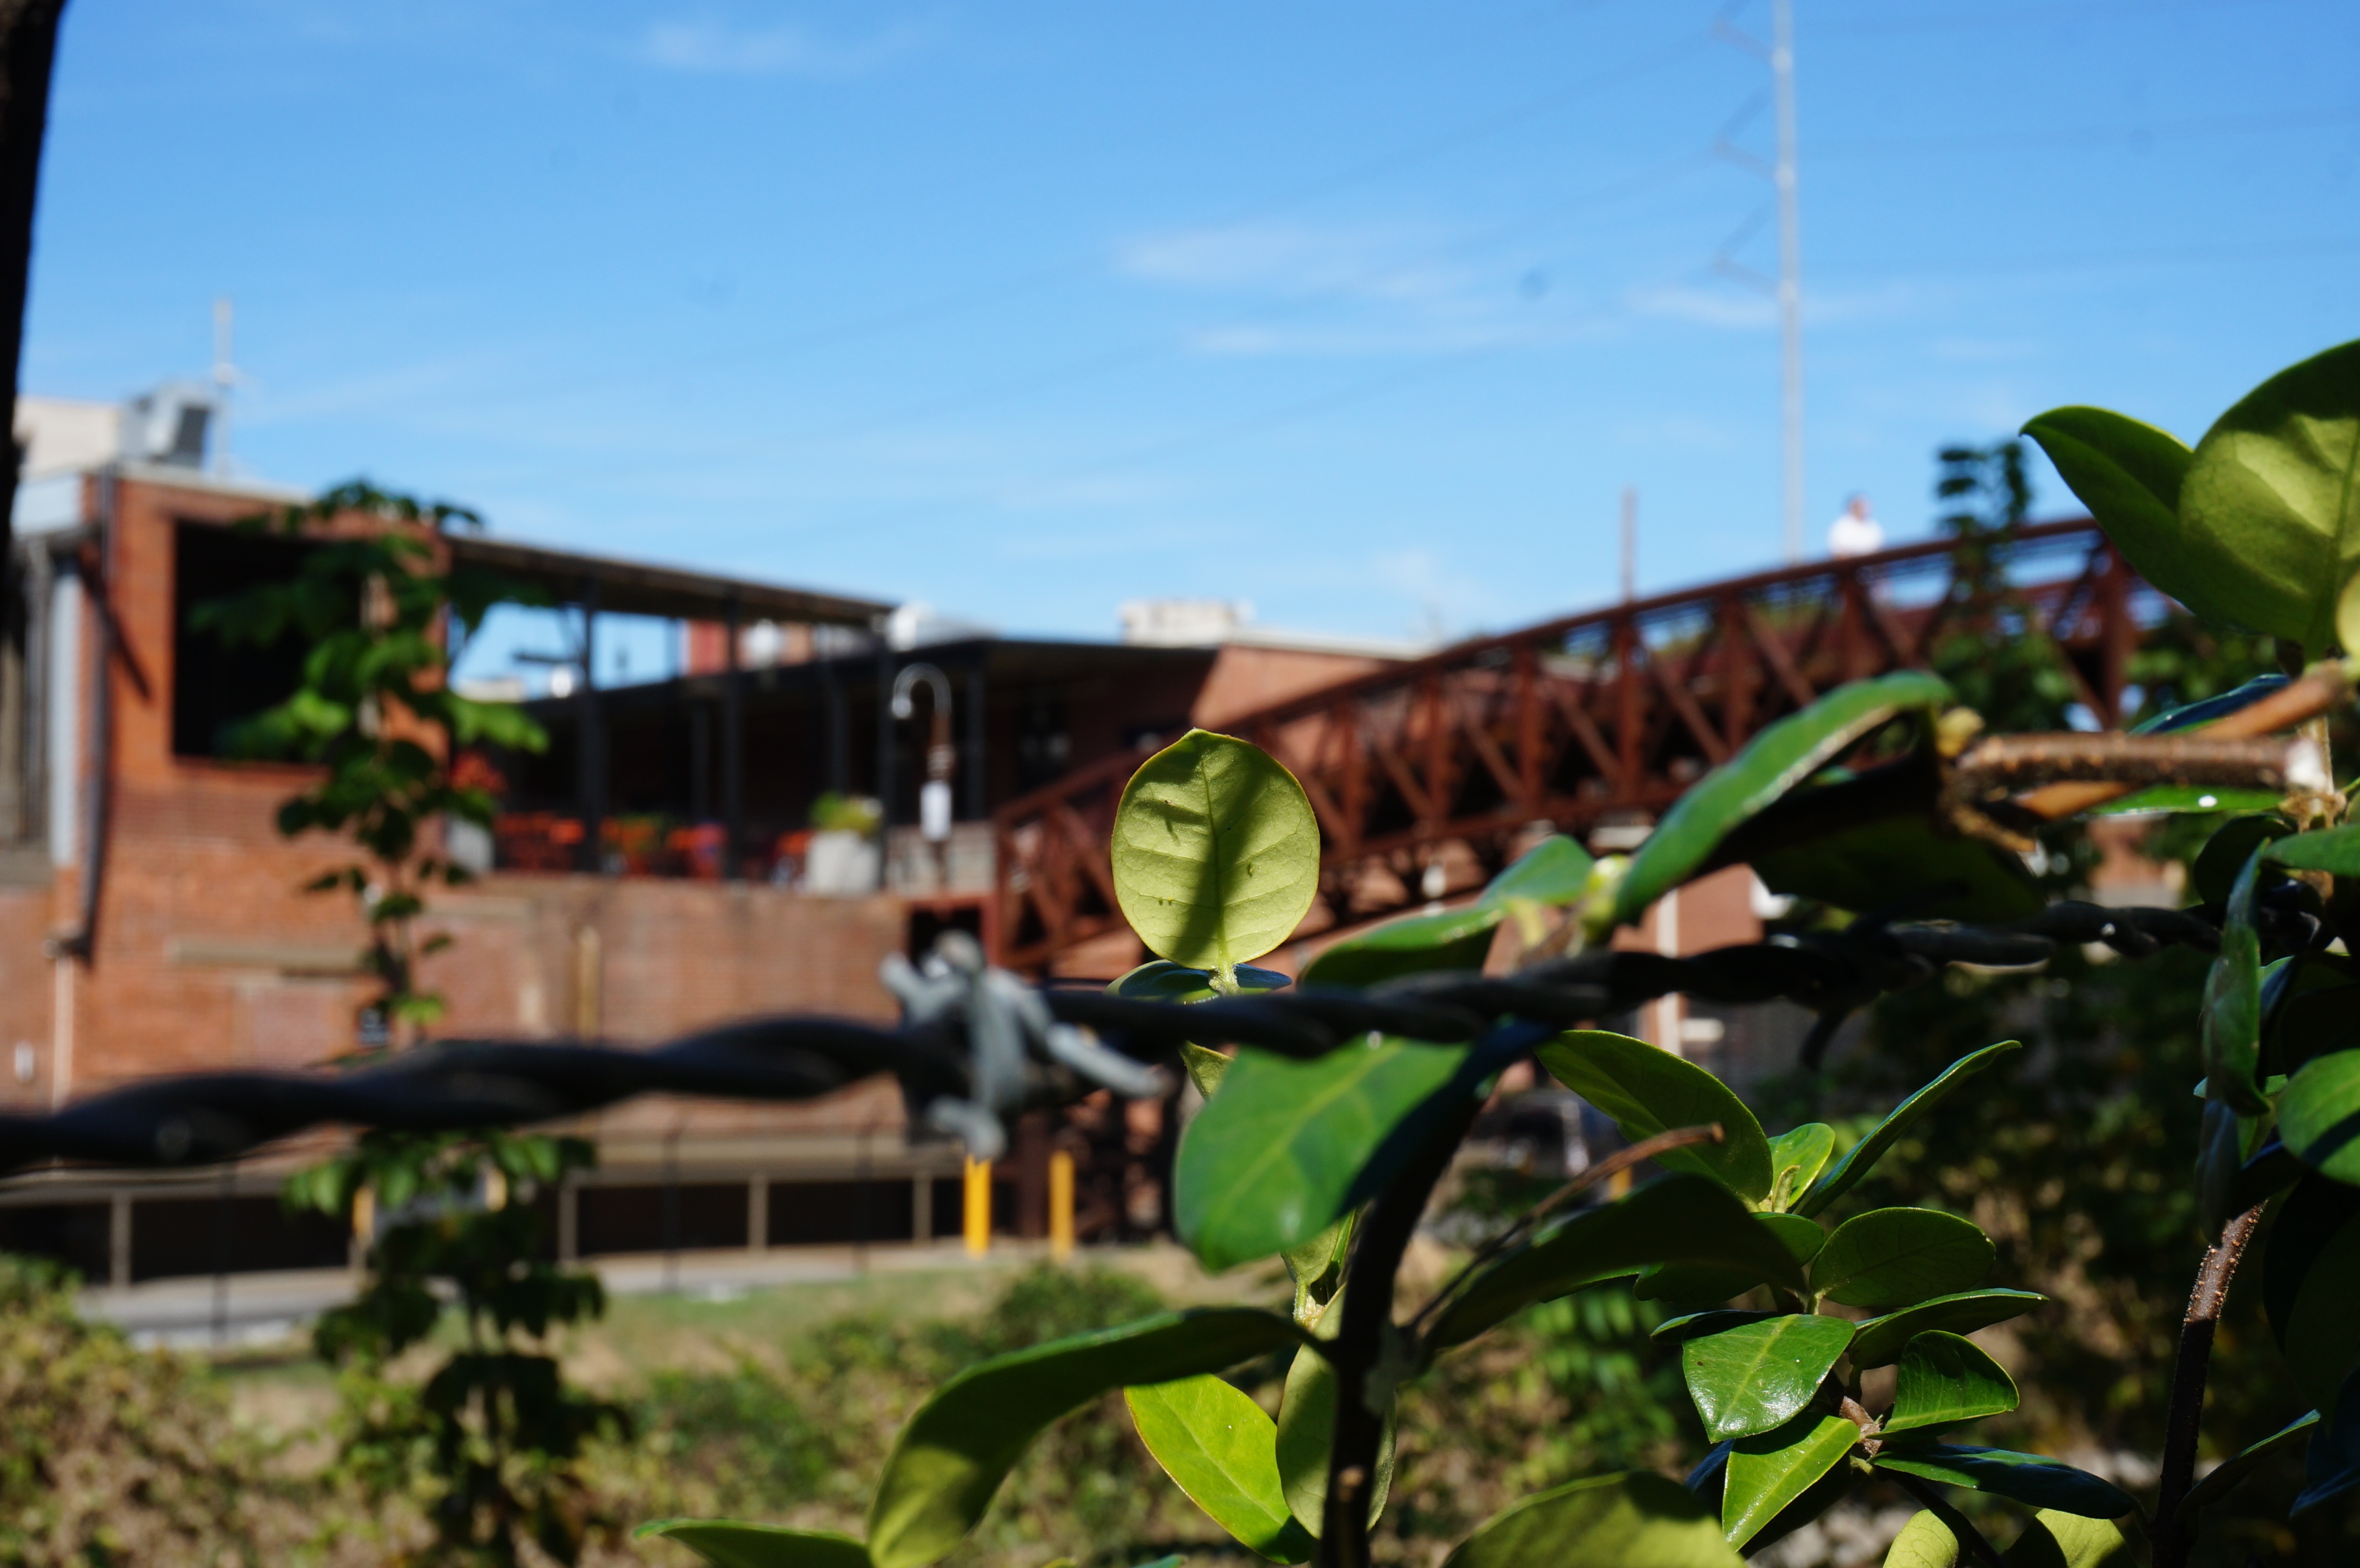
jungle